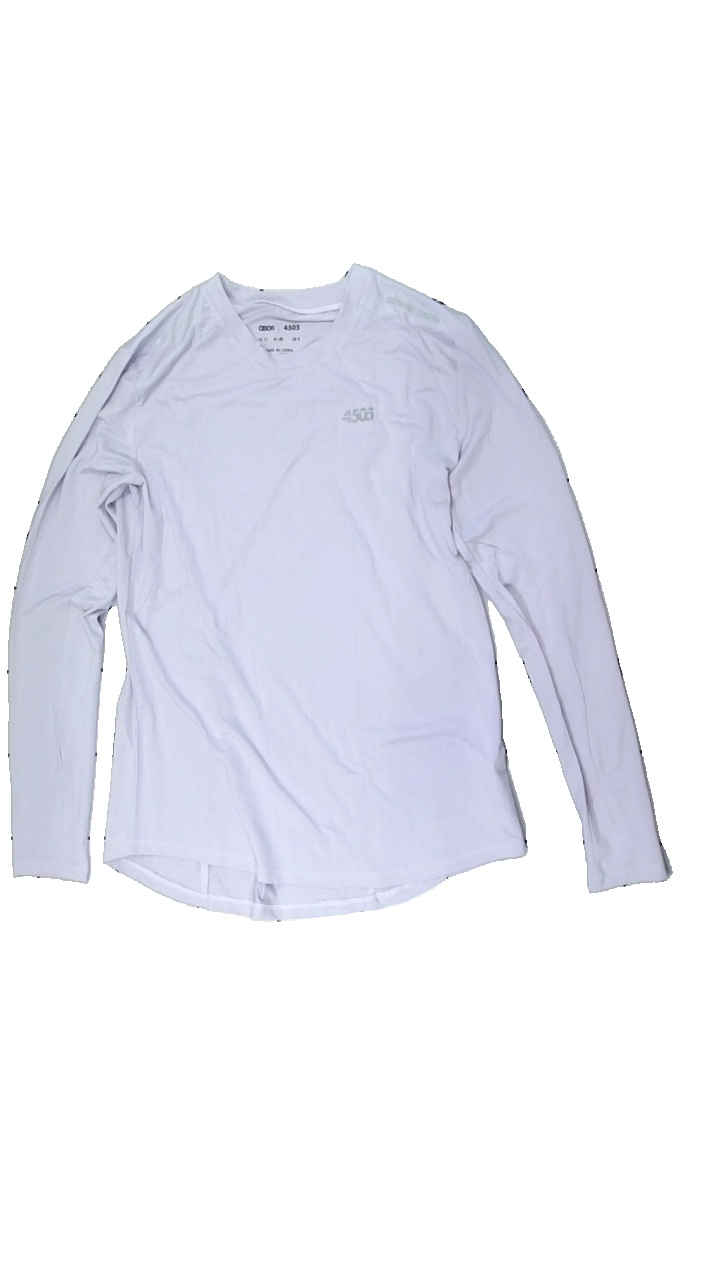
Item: Top (Ladies)
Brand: Asos
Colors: Purple
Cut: C-collar, Regular
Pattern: Other
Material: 100% Polyester
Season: All
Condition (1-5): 5
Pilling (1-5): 5
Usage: Reuse
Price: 50-100